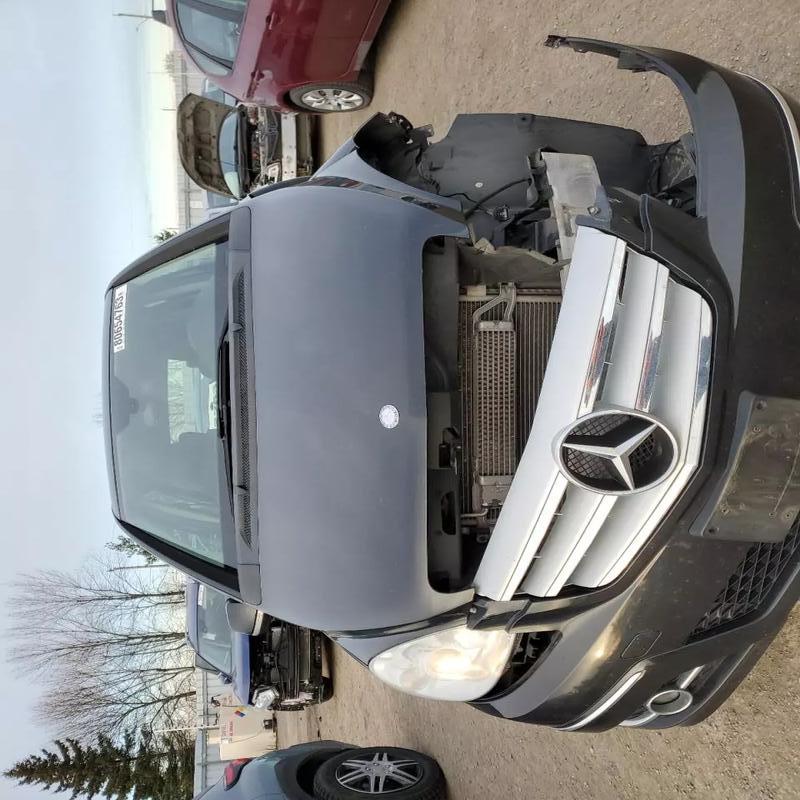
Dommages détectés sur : pare-choc avant, feu avant gauche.
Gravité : majeur